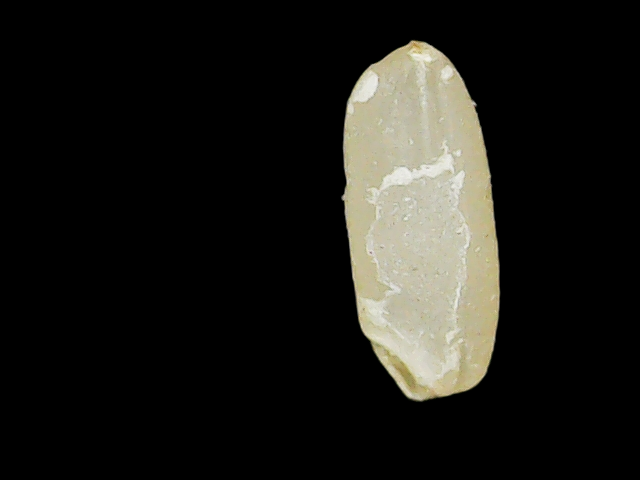
Rice variety: Binadhan17